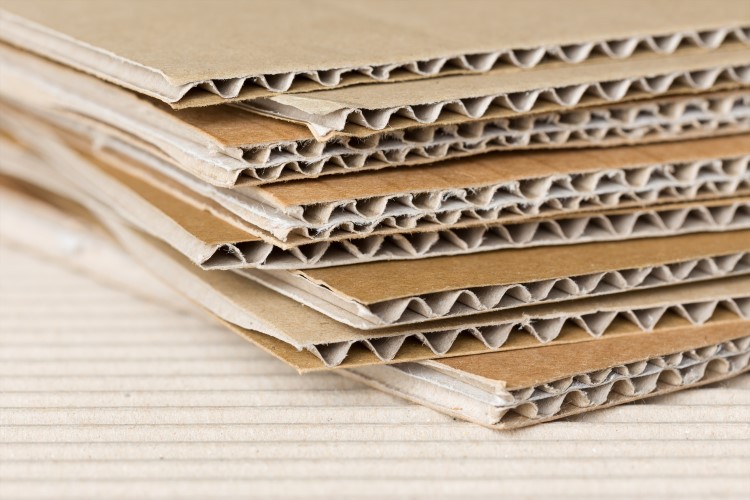
Label: cardboard